Mobile Strike

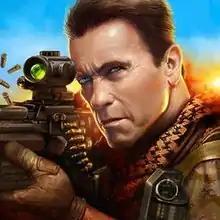
Mobile Strike app icon

Mobile Strike is a freemium mobile massively multiplayer online strategy video game developed and published in 2015 by Machine Zone (now known as MZ). The game had a high-profile advertising campaign and became one of the top-grossing apps in 2015 and 2016.